Russo-Crimean Wars

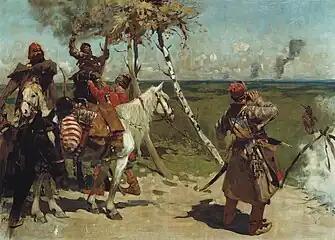
At the guarding border of the Moscow state. Painting by Sergey Vasilievich Ivanov.

The Crimean invasions of Russia began in 1507, after the death of Moscow's grand duke Ivan III, with the Crimean Khanate attacking the Russian towns of Belev and Kozelsk.